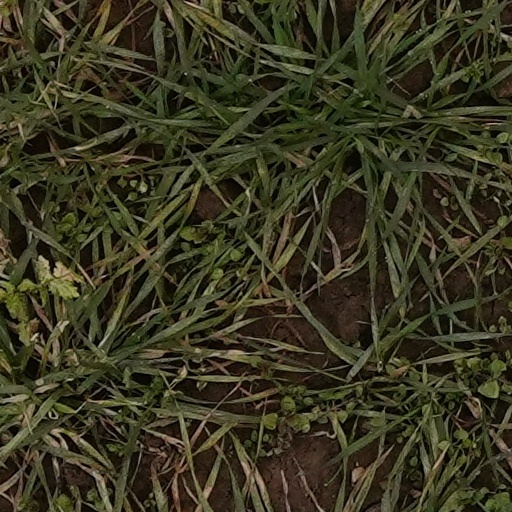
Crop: wheat